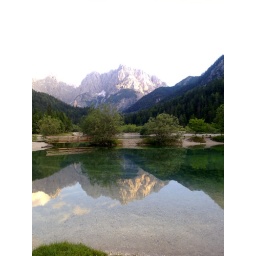
The water in the lake gives fantastic reflections of the surrounding mountains